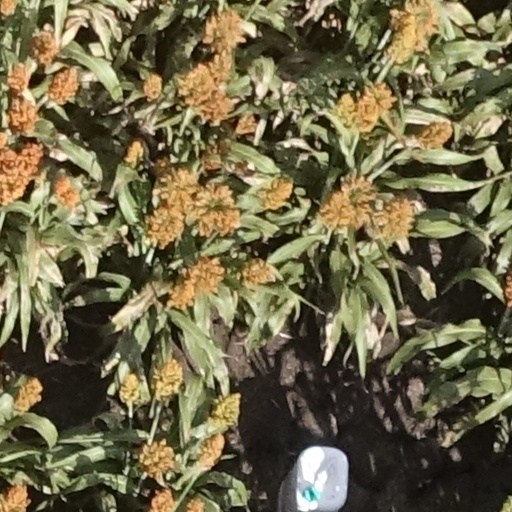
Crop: sorghum